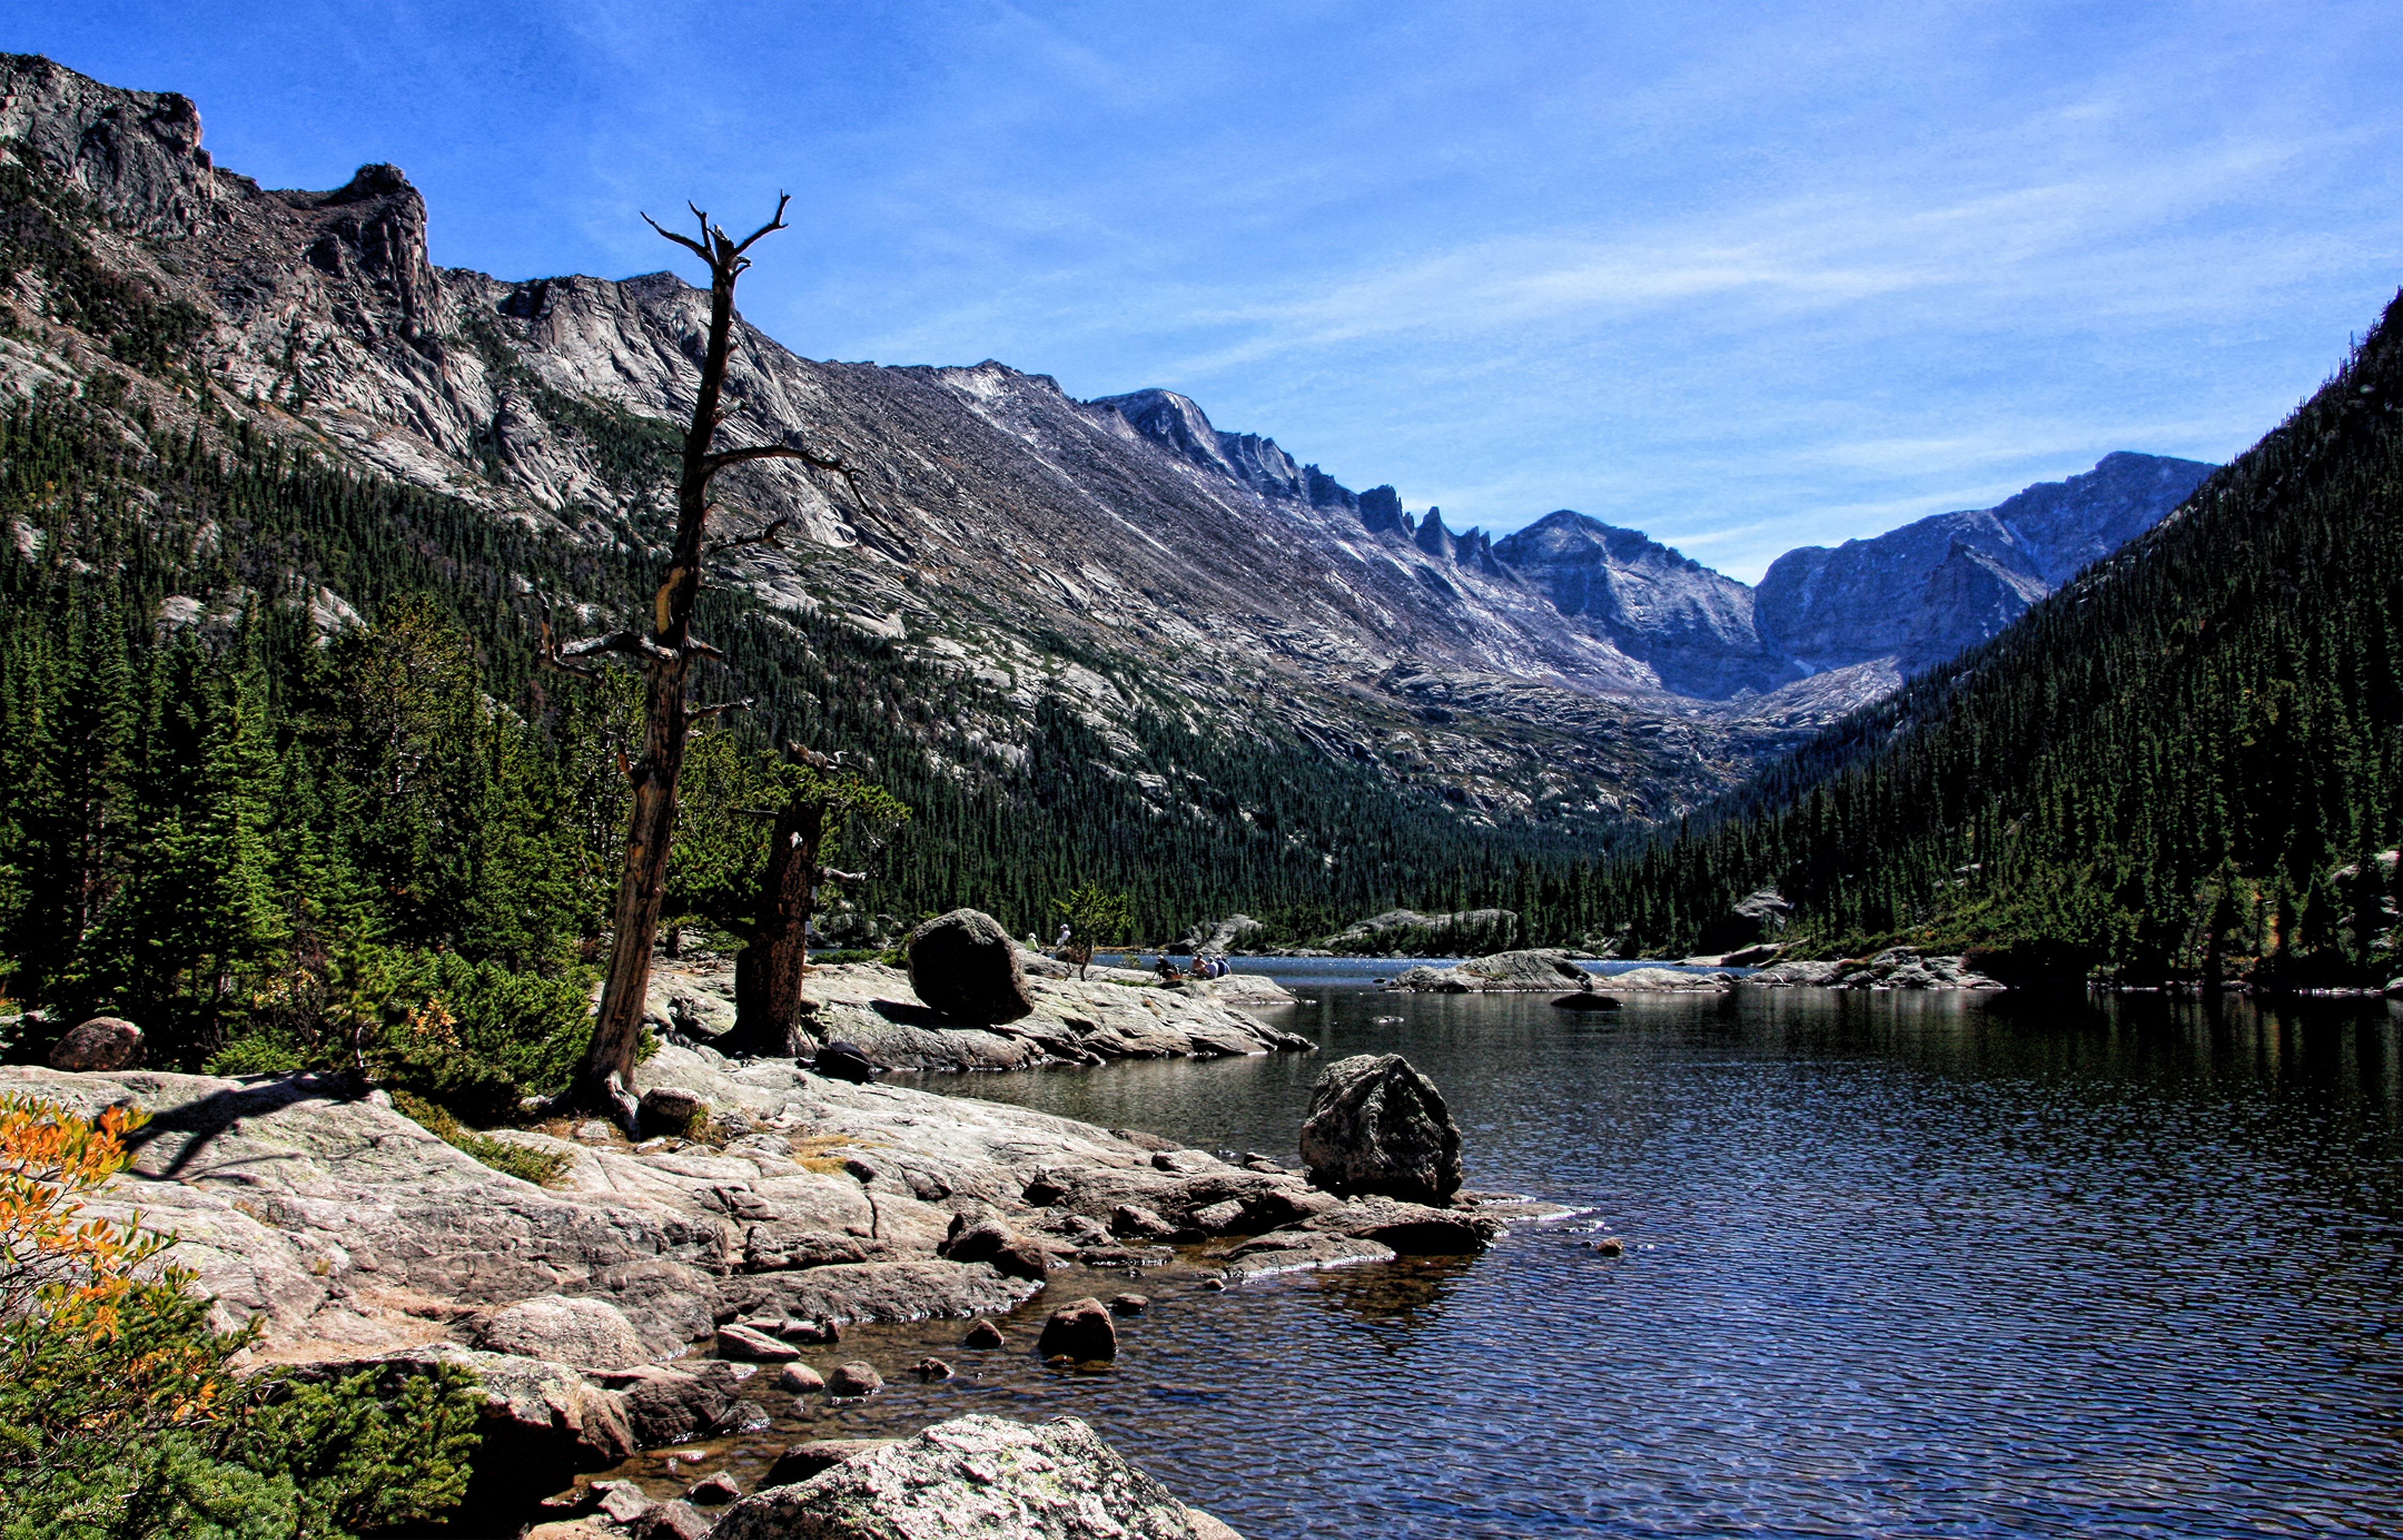
landscape, water, nature, forest, outdoor, wilderness, walking, mountain, lake, river, valley, mountain range, natural, scenery, fjord, national park, colorado, mountains, alps, backpacking, beautiful, loch, landform, mountain pass, geographical feature, mountainous landforms